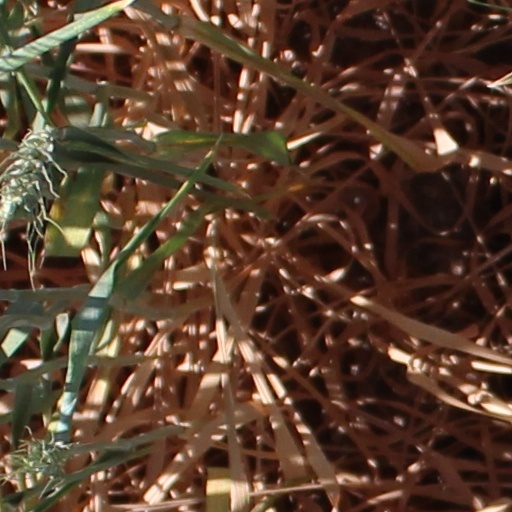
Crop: wheat